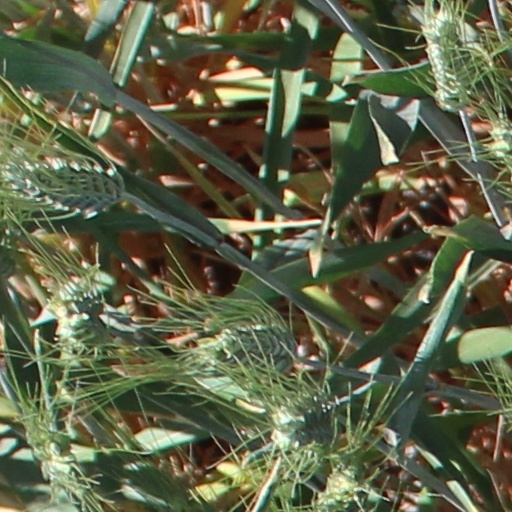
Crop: wheat